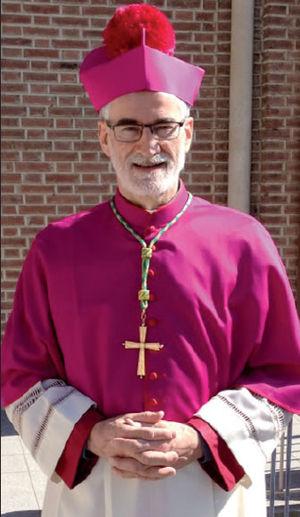
Marco Arnolfo, né le 10 novembre 1952 à Cavallermaggiore, est un prélat catholique italien, archevêque métropolitain de Verceil depuis 2014.